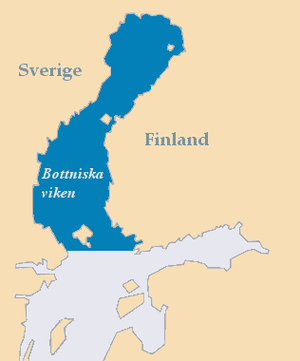
Le golfe de Botnie est situé dans la mer Baltique, entre les côtes finlandaises à l'est et les côtes suédoises à l'ouest. Au sud du golfe se situent l’archipel d’Åland ou Ahvenanmaa, qui sont les principales îles du golfe, sous souveraineté finlandaise, mais largement doté d'un statut autonome, et dont la population parle majoritairement suédois.